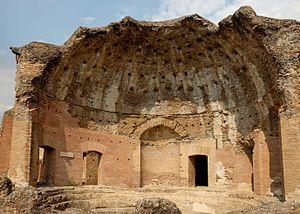
Thermes à héliocaminus à la Villa Adriana à Tivoli.